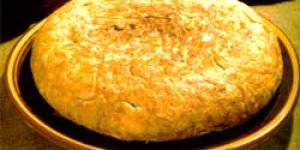
tortilla de patatas al microondas